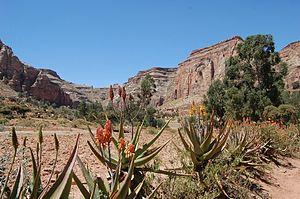
Hawzen est un des 36 woredas de la région du Tigré, en Éthiopie. Il tire son nom de la ville de Hawzen, principale ville du woreda.